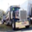
Label: truck